Infinity Stones

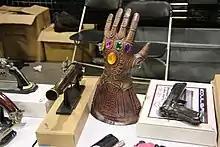
A model of the Infinity Gauntlet at the 2018 Atlanta Comic-Con

In an alternate version of World War II, Howard Stark uses the confiscated Tesseract as the power source for the Hydra Stomper. In another universe, T'Challa, rather than Peter Quill, finds the Power Stone on Morag. In an alternate version of 2016, Stephen Strange attempts to use the Time Stone to prevent the death of Christine Palmer, only to find her death is an absolute point in his universe, meaning no matter what he does, she's destined to die, despite his countless attempts to avert the scenario. It becomes the only Stone left in existence in his universe due to his subsequent actions.